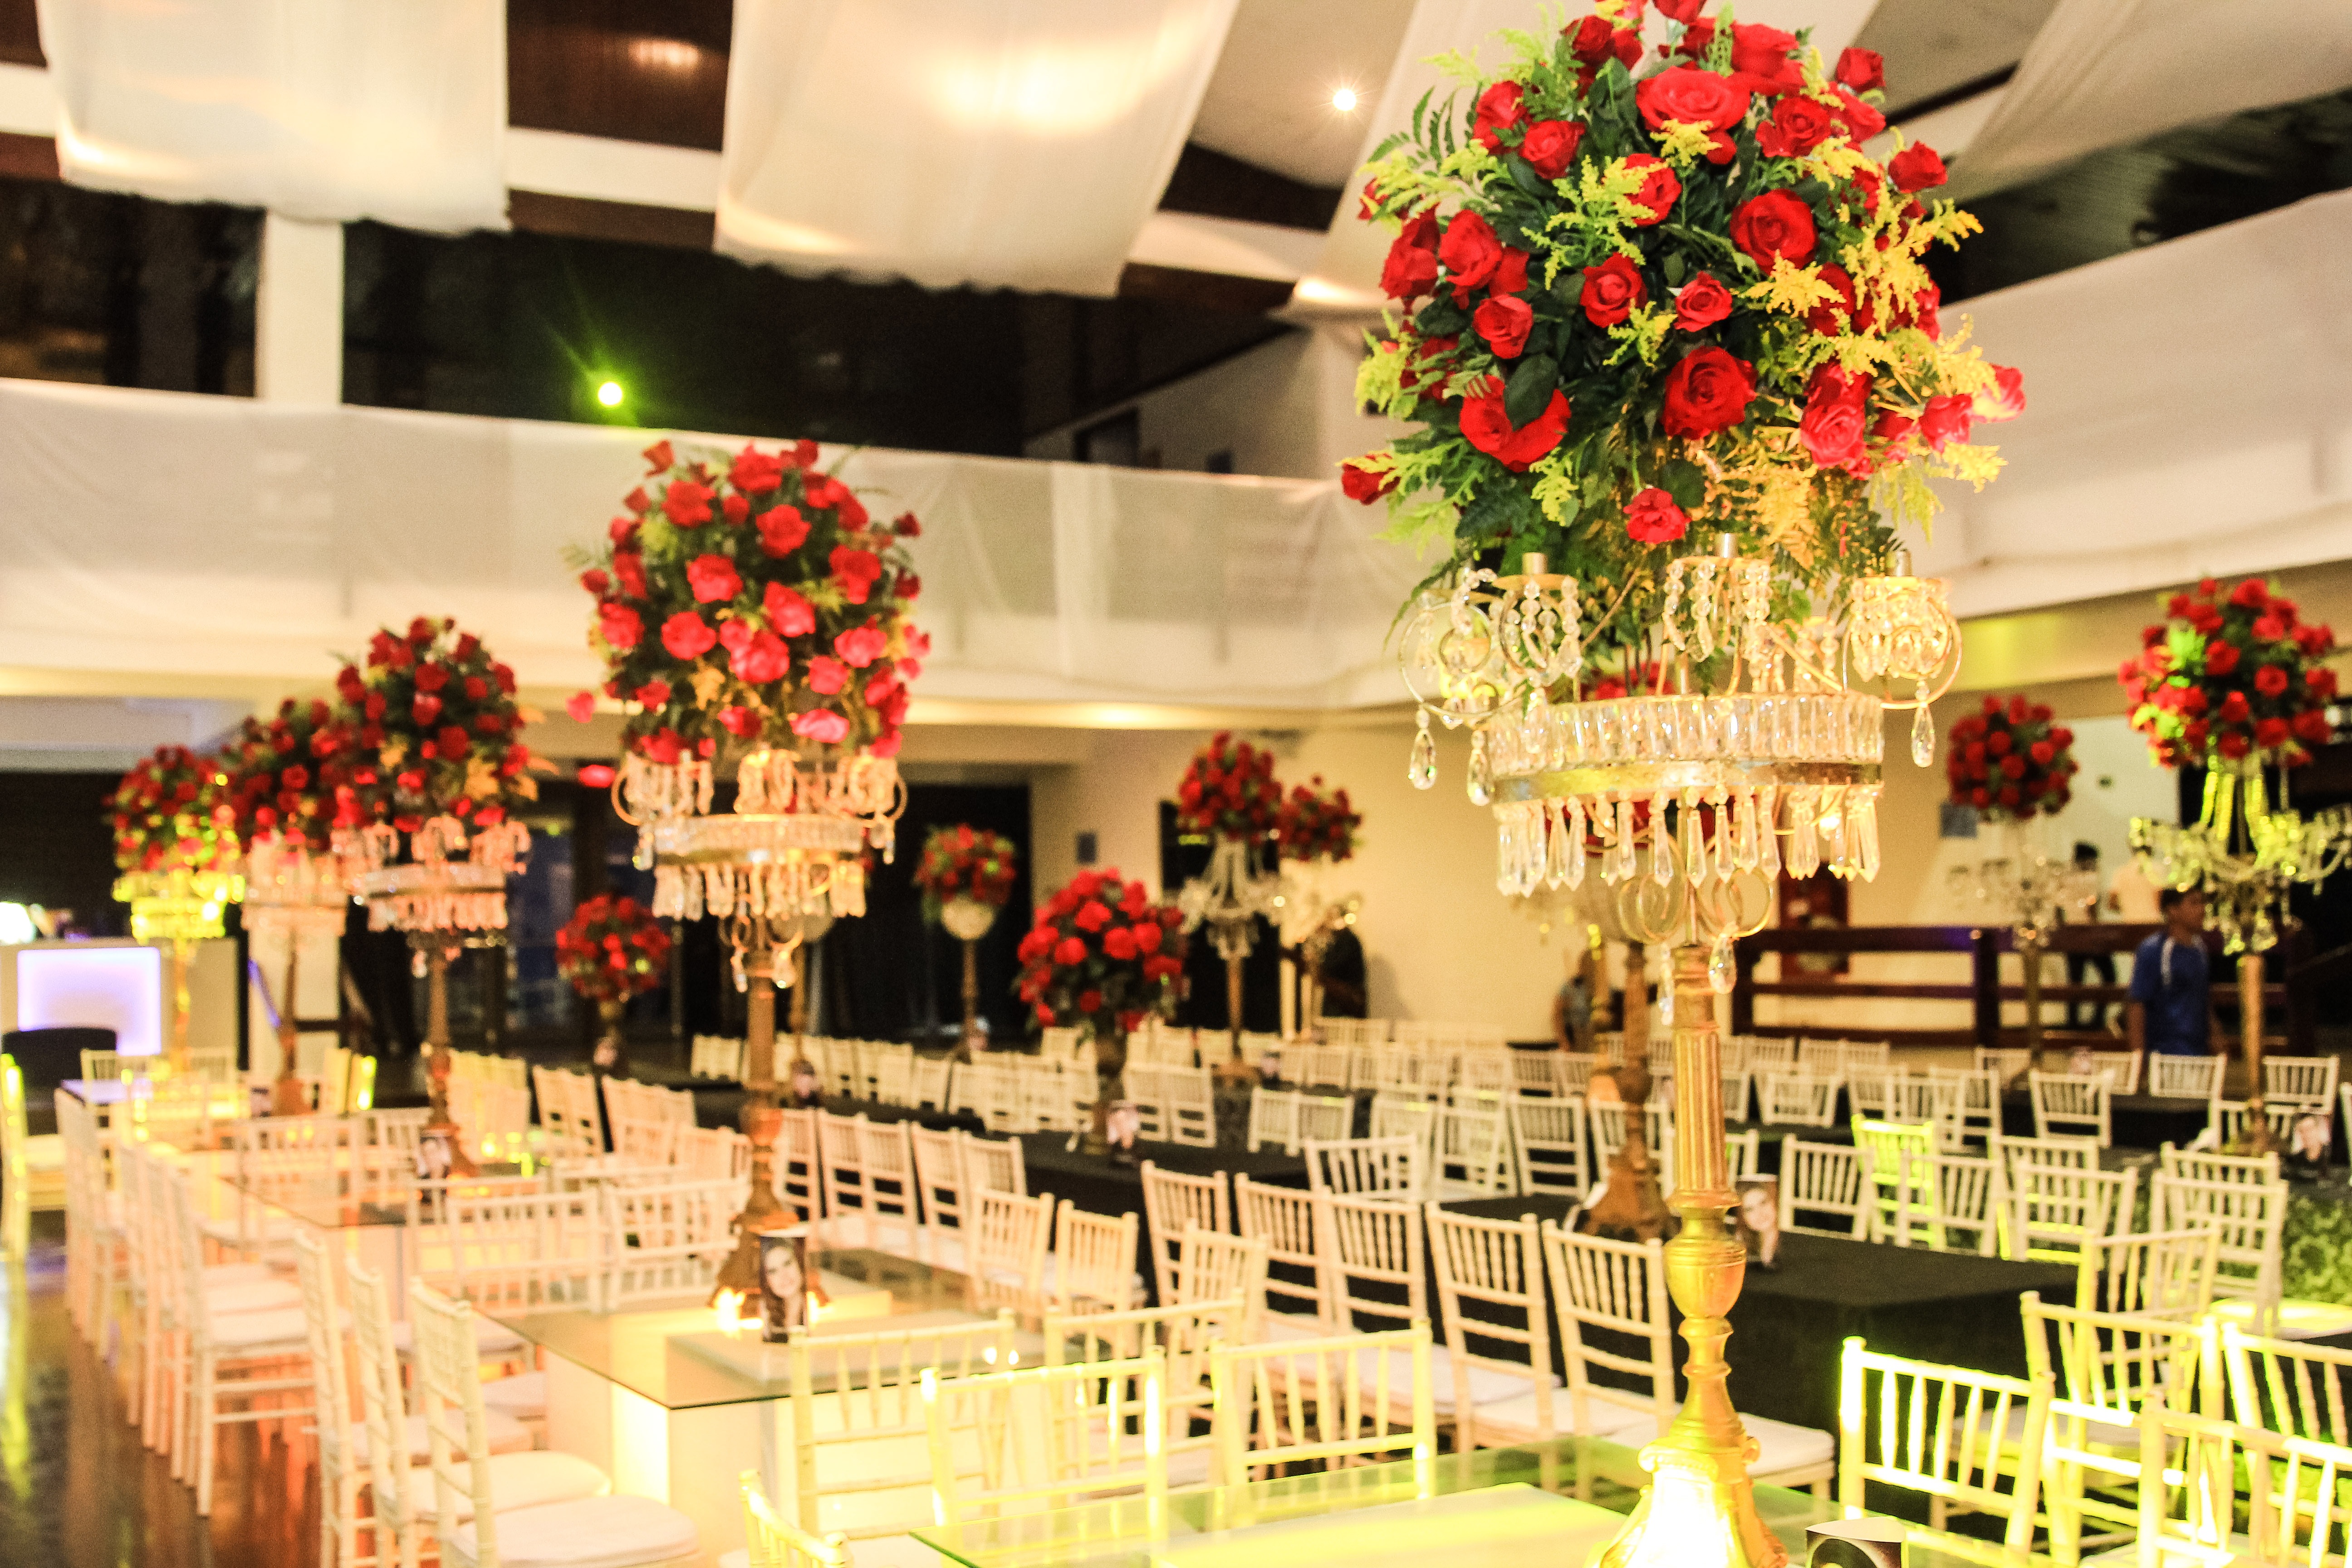
flower, interior, decoration, meal, wedding, luggage, buffet, aisle, ceremony, salon, ballroom, banquet, floristry, prom, wedding reception, floral design, centrepiece, rehearsal dinner, function hall, flower arranging